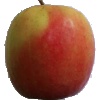
Label: Apple Pink Lady 1